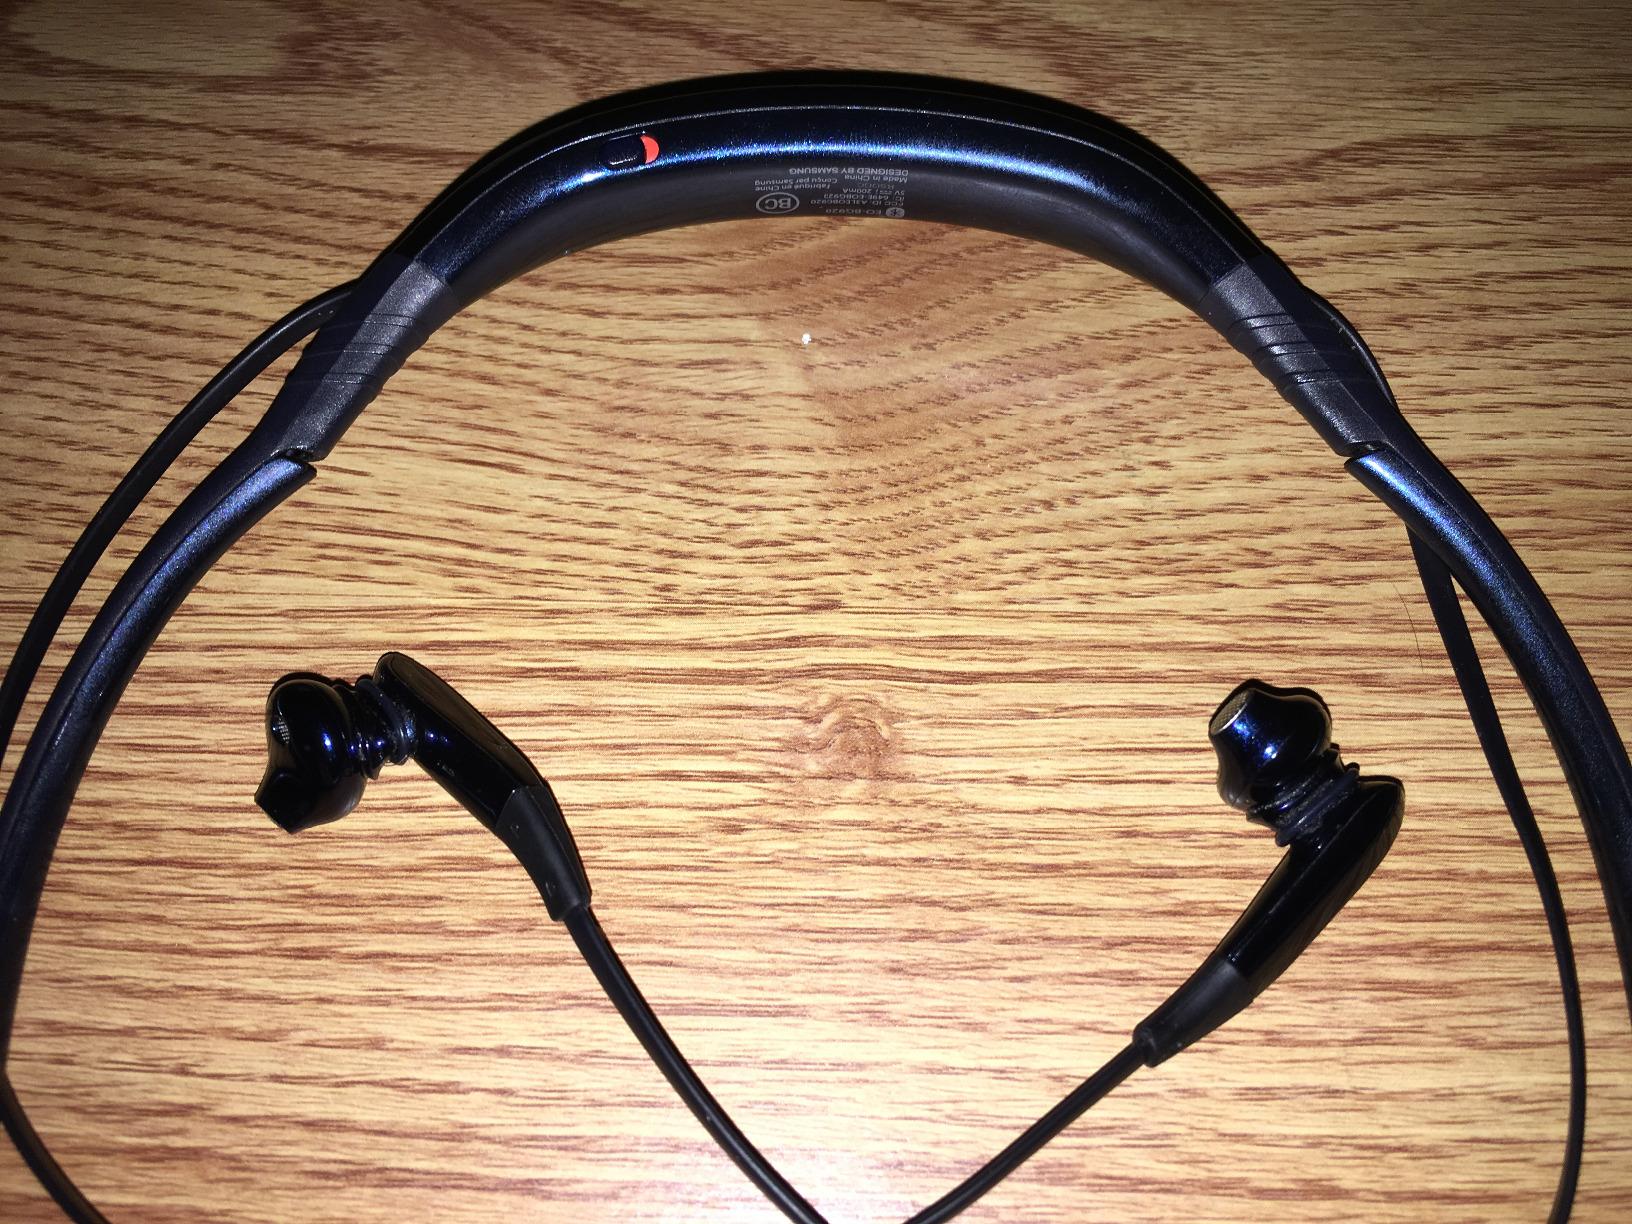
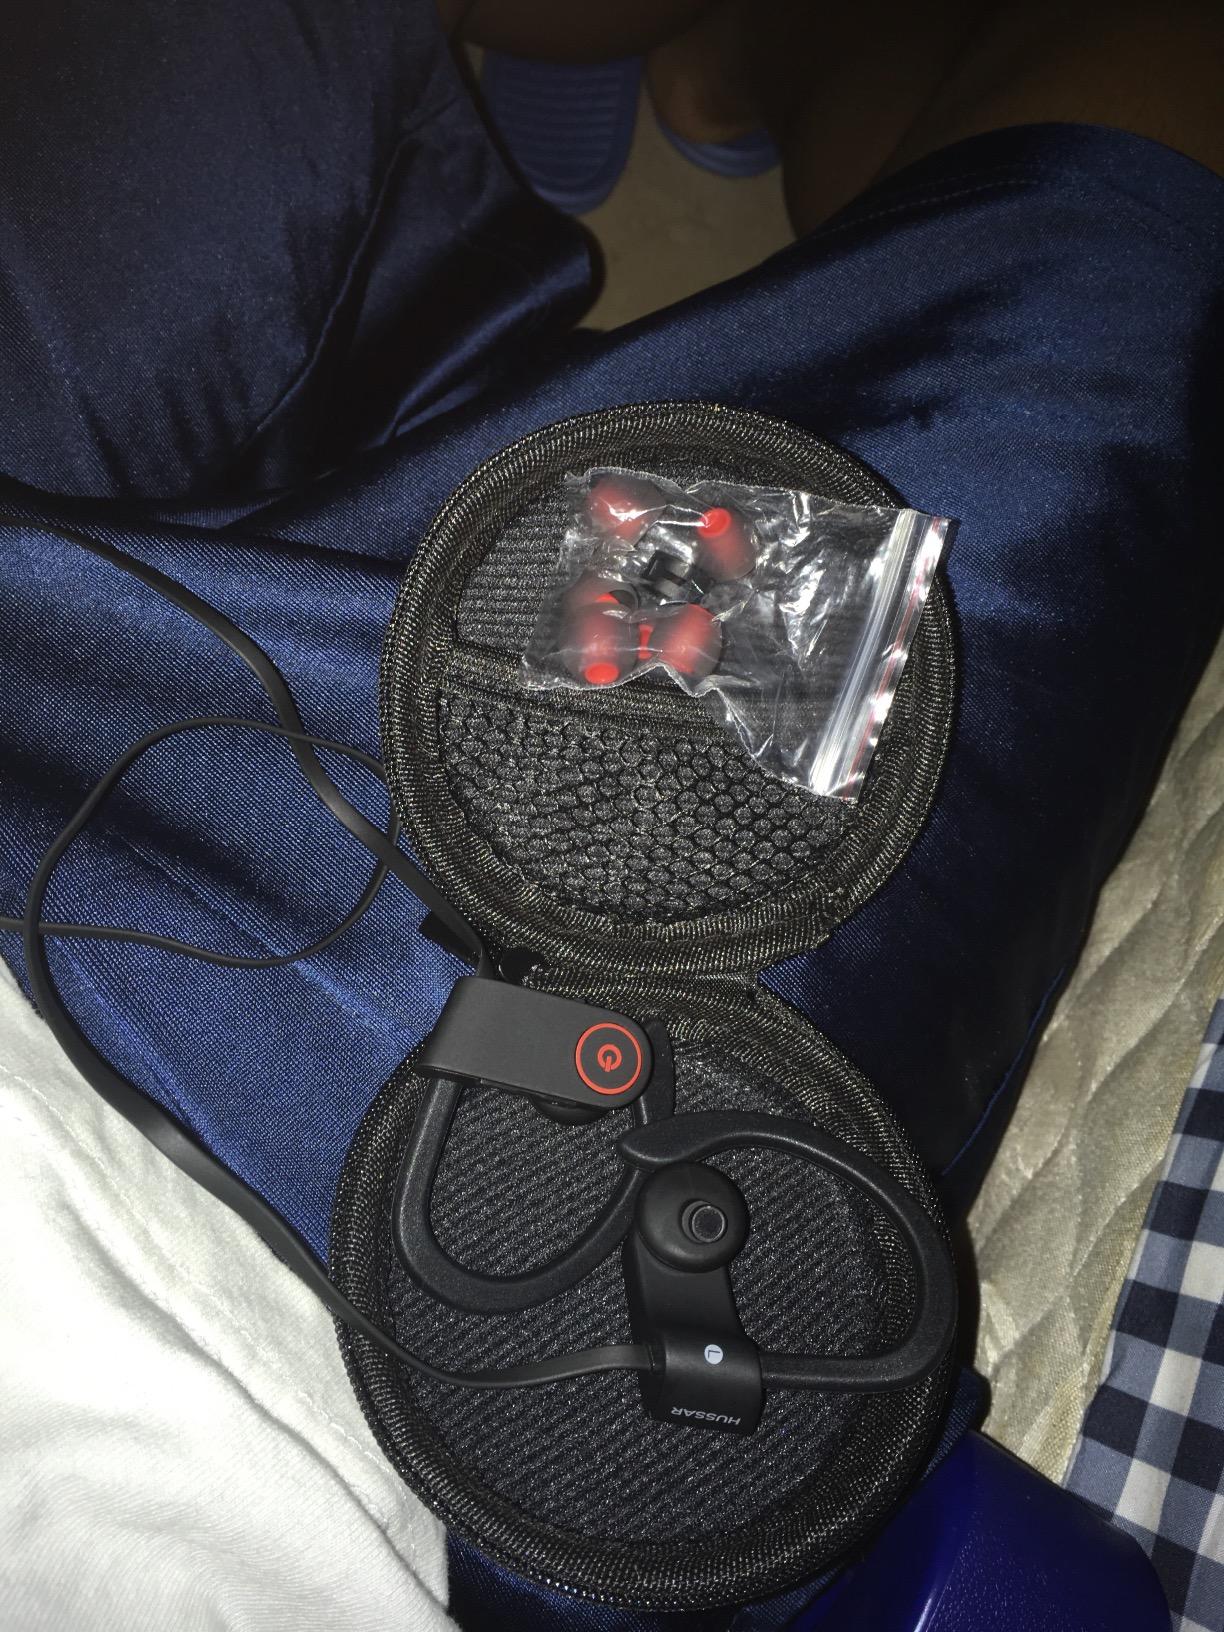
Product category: headphones
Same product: no